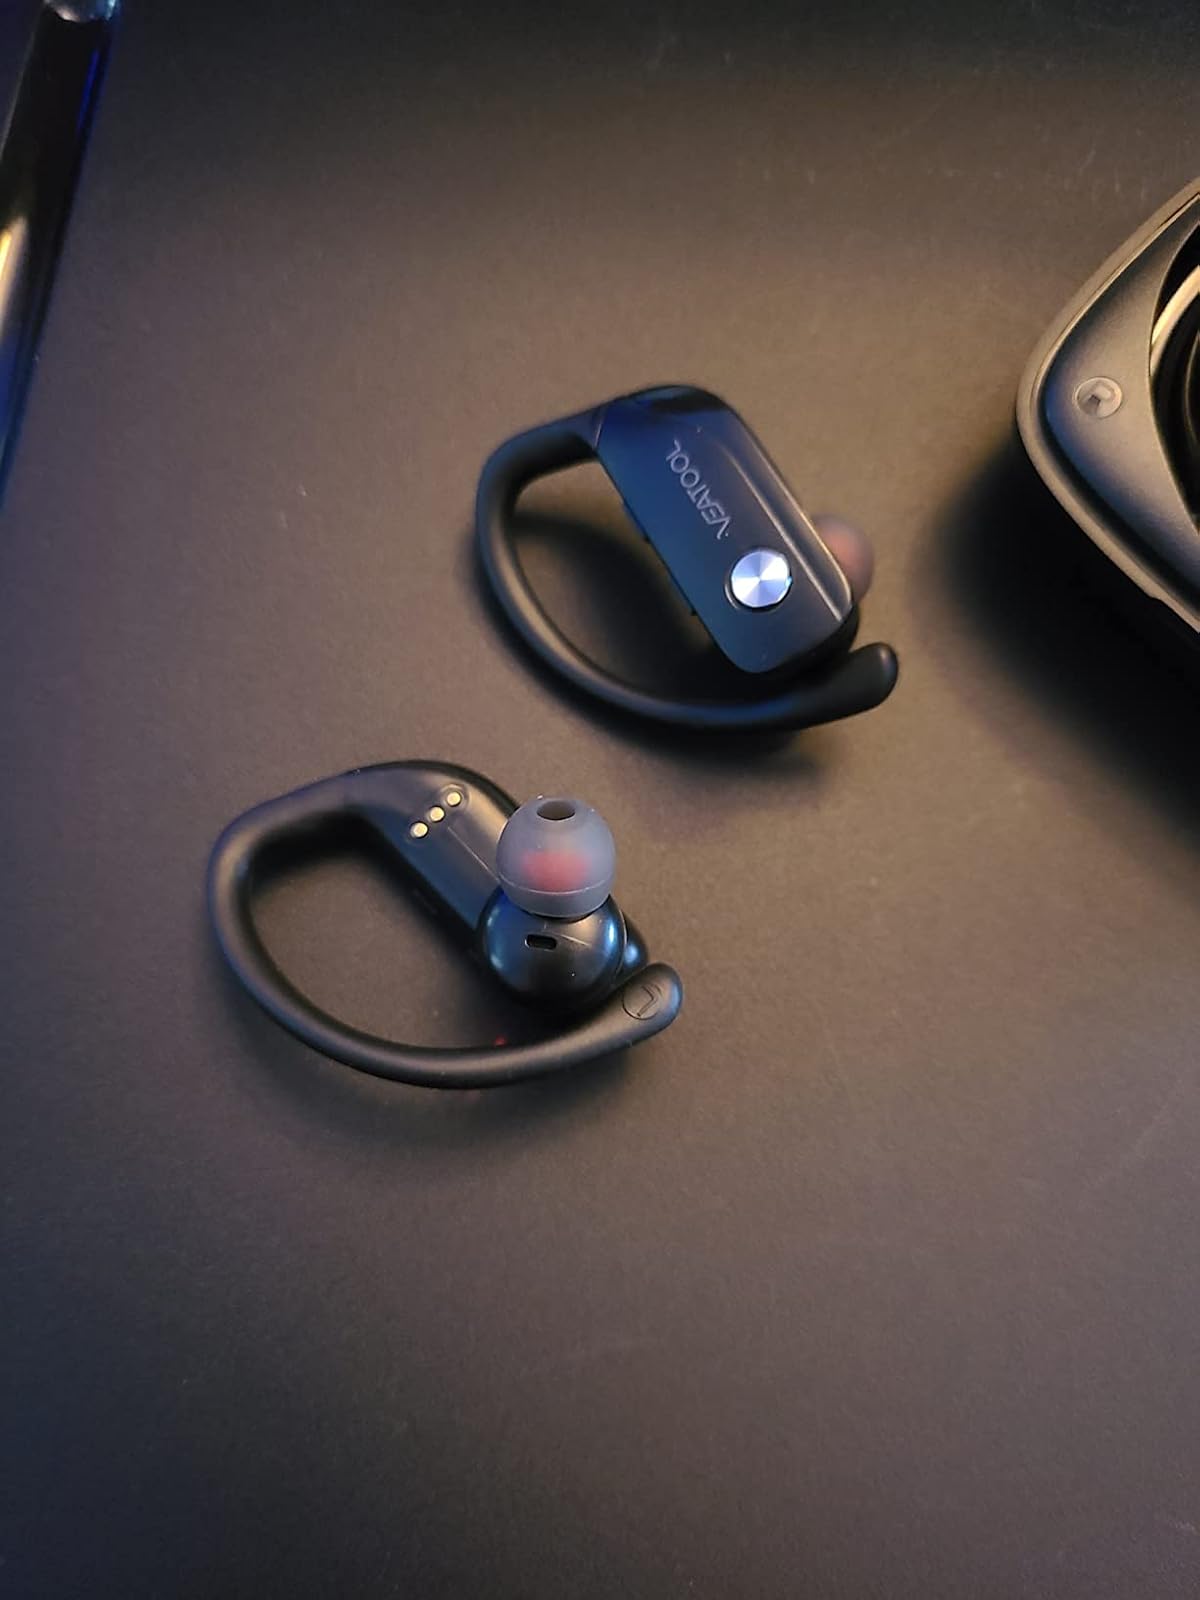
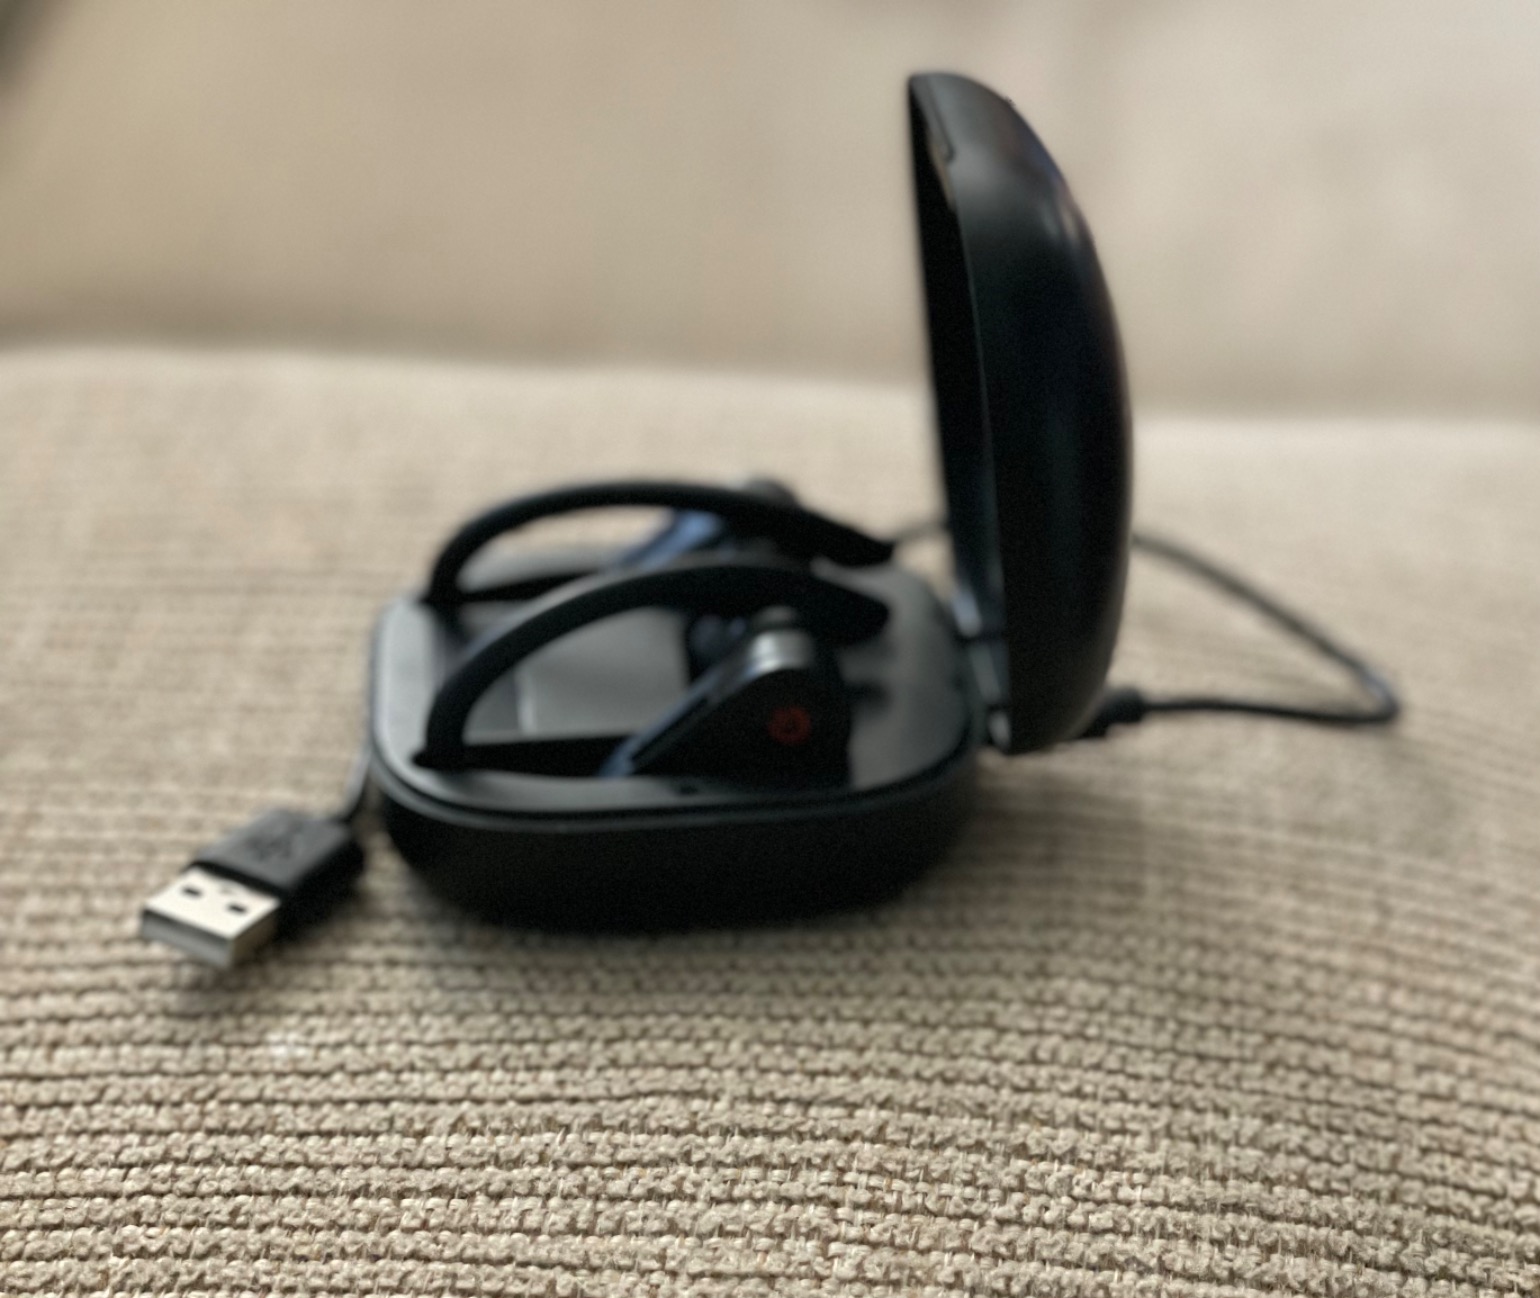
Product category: earbuds
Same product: no